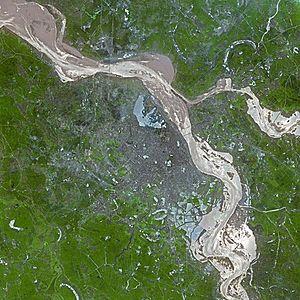
Hanoï est la capitale du Viêt Nam. Située au nord du pays, au centre du delta du fleuve Rouge et sur les rives du fleuve Rouge, sa population est estimée à environ 7,5 millions d'habitants en 2018, dont 2,6 millions dans la ville-centre. Son aire métropolitaine abrite près de 16 millions d'habitants. Si Hanoï est la capitale du pays, elle n'est que la deuxième ville la plus peuplée du Viêt Nam, après Hô-Chi-Minh-Ville, située à 1 760 km au sud. Son paysage urbain est marqué par la présence de nombreux lacs, de grandes artères arborées, d'une vieille ville marchande parsemée de nombreux édifices religieux, de l'ancien quartier français, ainsi qu'une périphérie en pleine expansion. La cité impériale de Thang Long, située au cœur de l'ancienne citadelle est classée au patrimoine mondial de l'UNESCO.